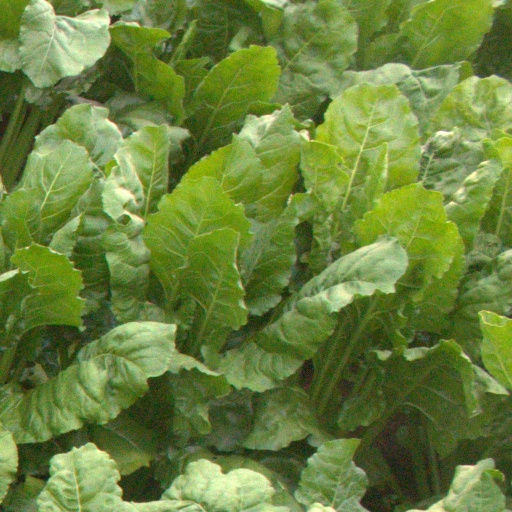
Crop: sugar beet